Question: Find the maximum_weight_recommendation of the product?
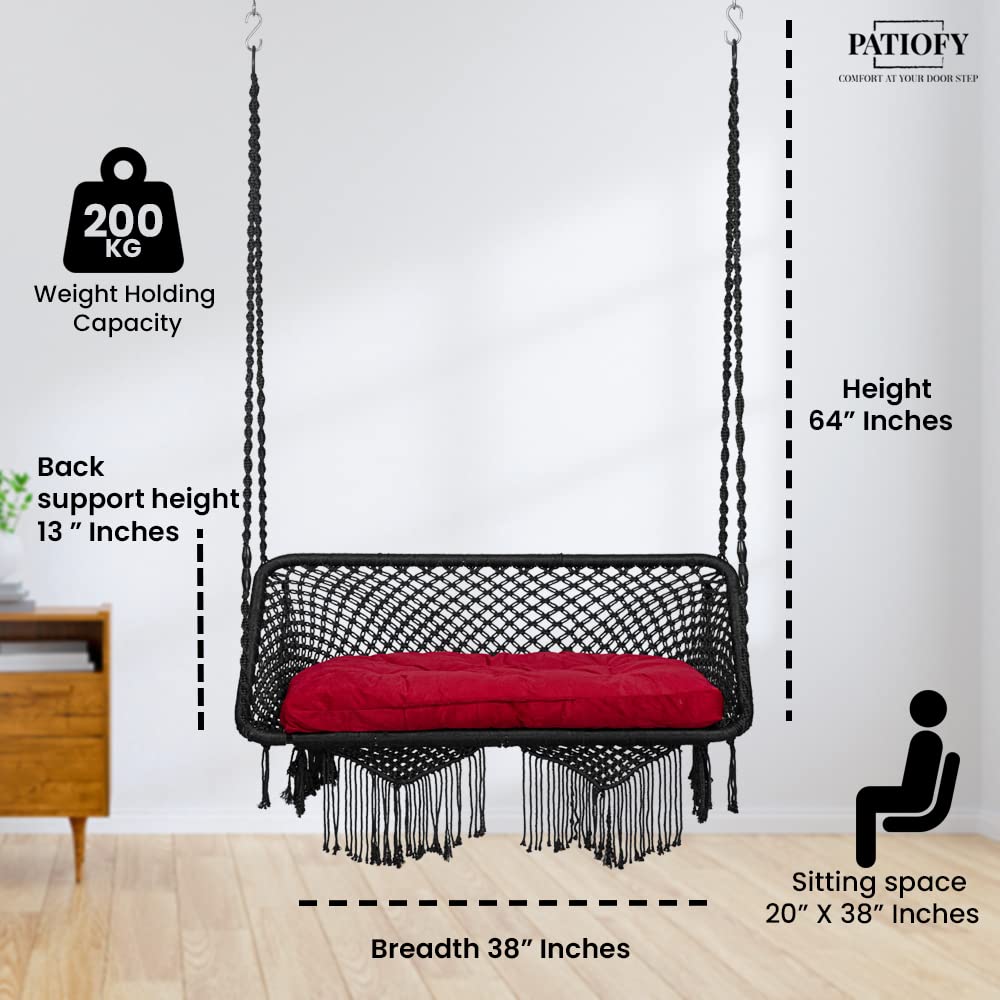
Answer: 200 kilogram